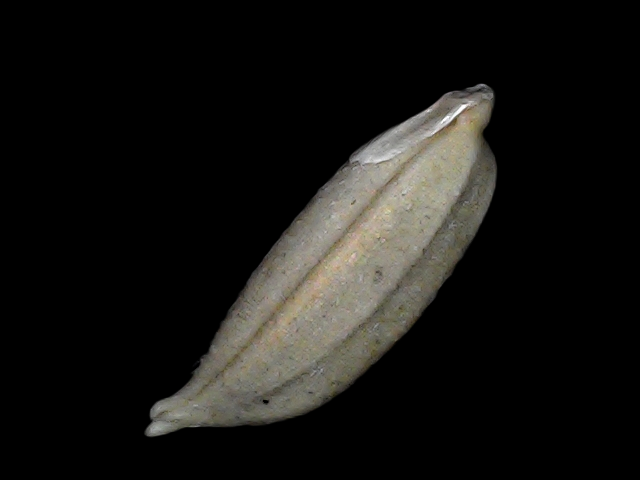
Rice variety: Bd34